Apartheid

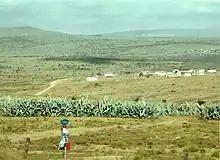
Rural area in Ciskei, one of the four nominally independent homelands

In 1950, D. F. Malan announced the NP's intention to create a Coloured Affairs Department. J.G. Strijdom, Malan's successor as prime minister, moved to strip voting rights from black and Coloured residents of the Cape Province. The previous government had introduced the Separate Representation of Voters Bill into Parliament in 1951, turning it into an Act on 18 June 1951; however, four voters, G Harris, W D Franklin, W D Collins and Edgar Deane, challenged its validity in court with support from the United Party. The Cape Supreme Court upheld the act, but was reversed by the Appeal Court, finding the act invalid because a two-thirds majority in a joint sitting of both Houses of Parliament was needed to change the entrenched clauses of the Constitution. The government then introduced the High Court of Parliament Bill (1952), which gave Parliament the power to overrule decisions of the court. The Cape Supreme Court and the Appeal Court declared this invalid too.